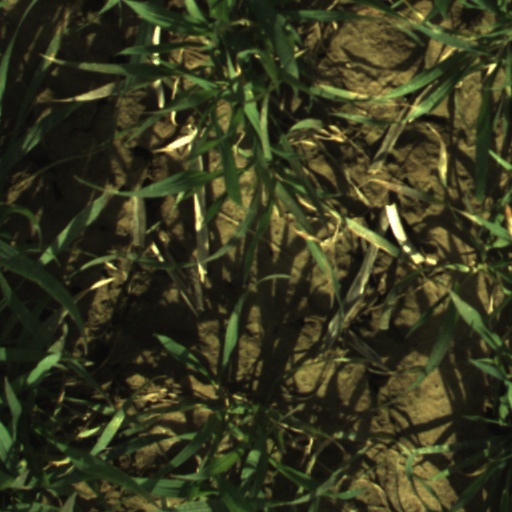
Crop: wheat